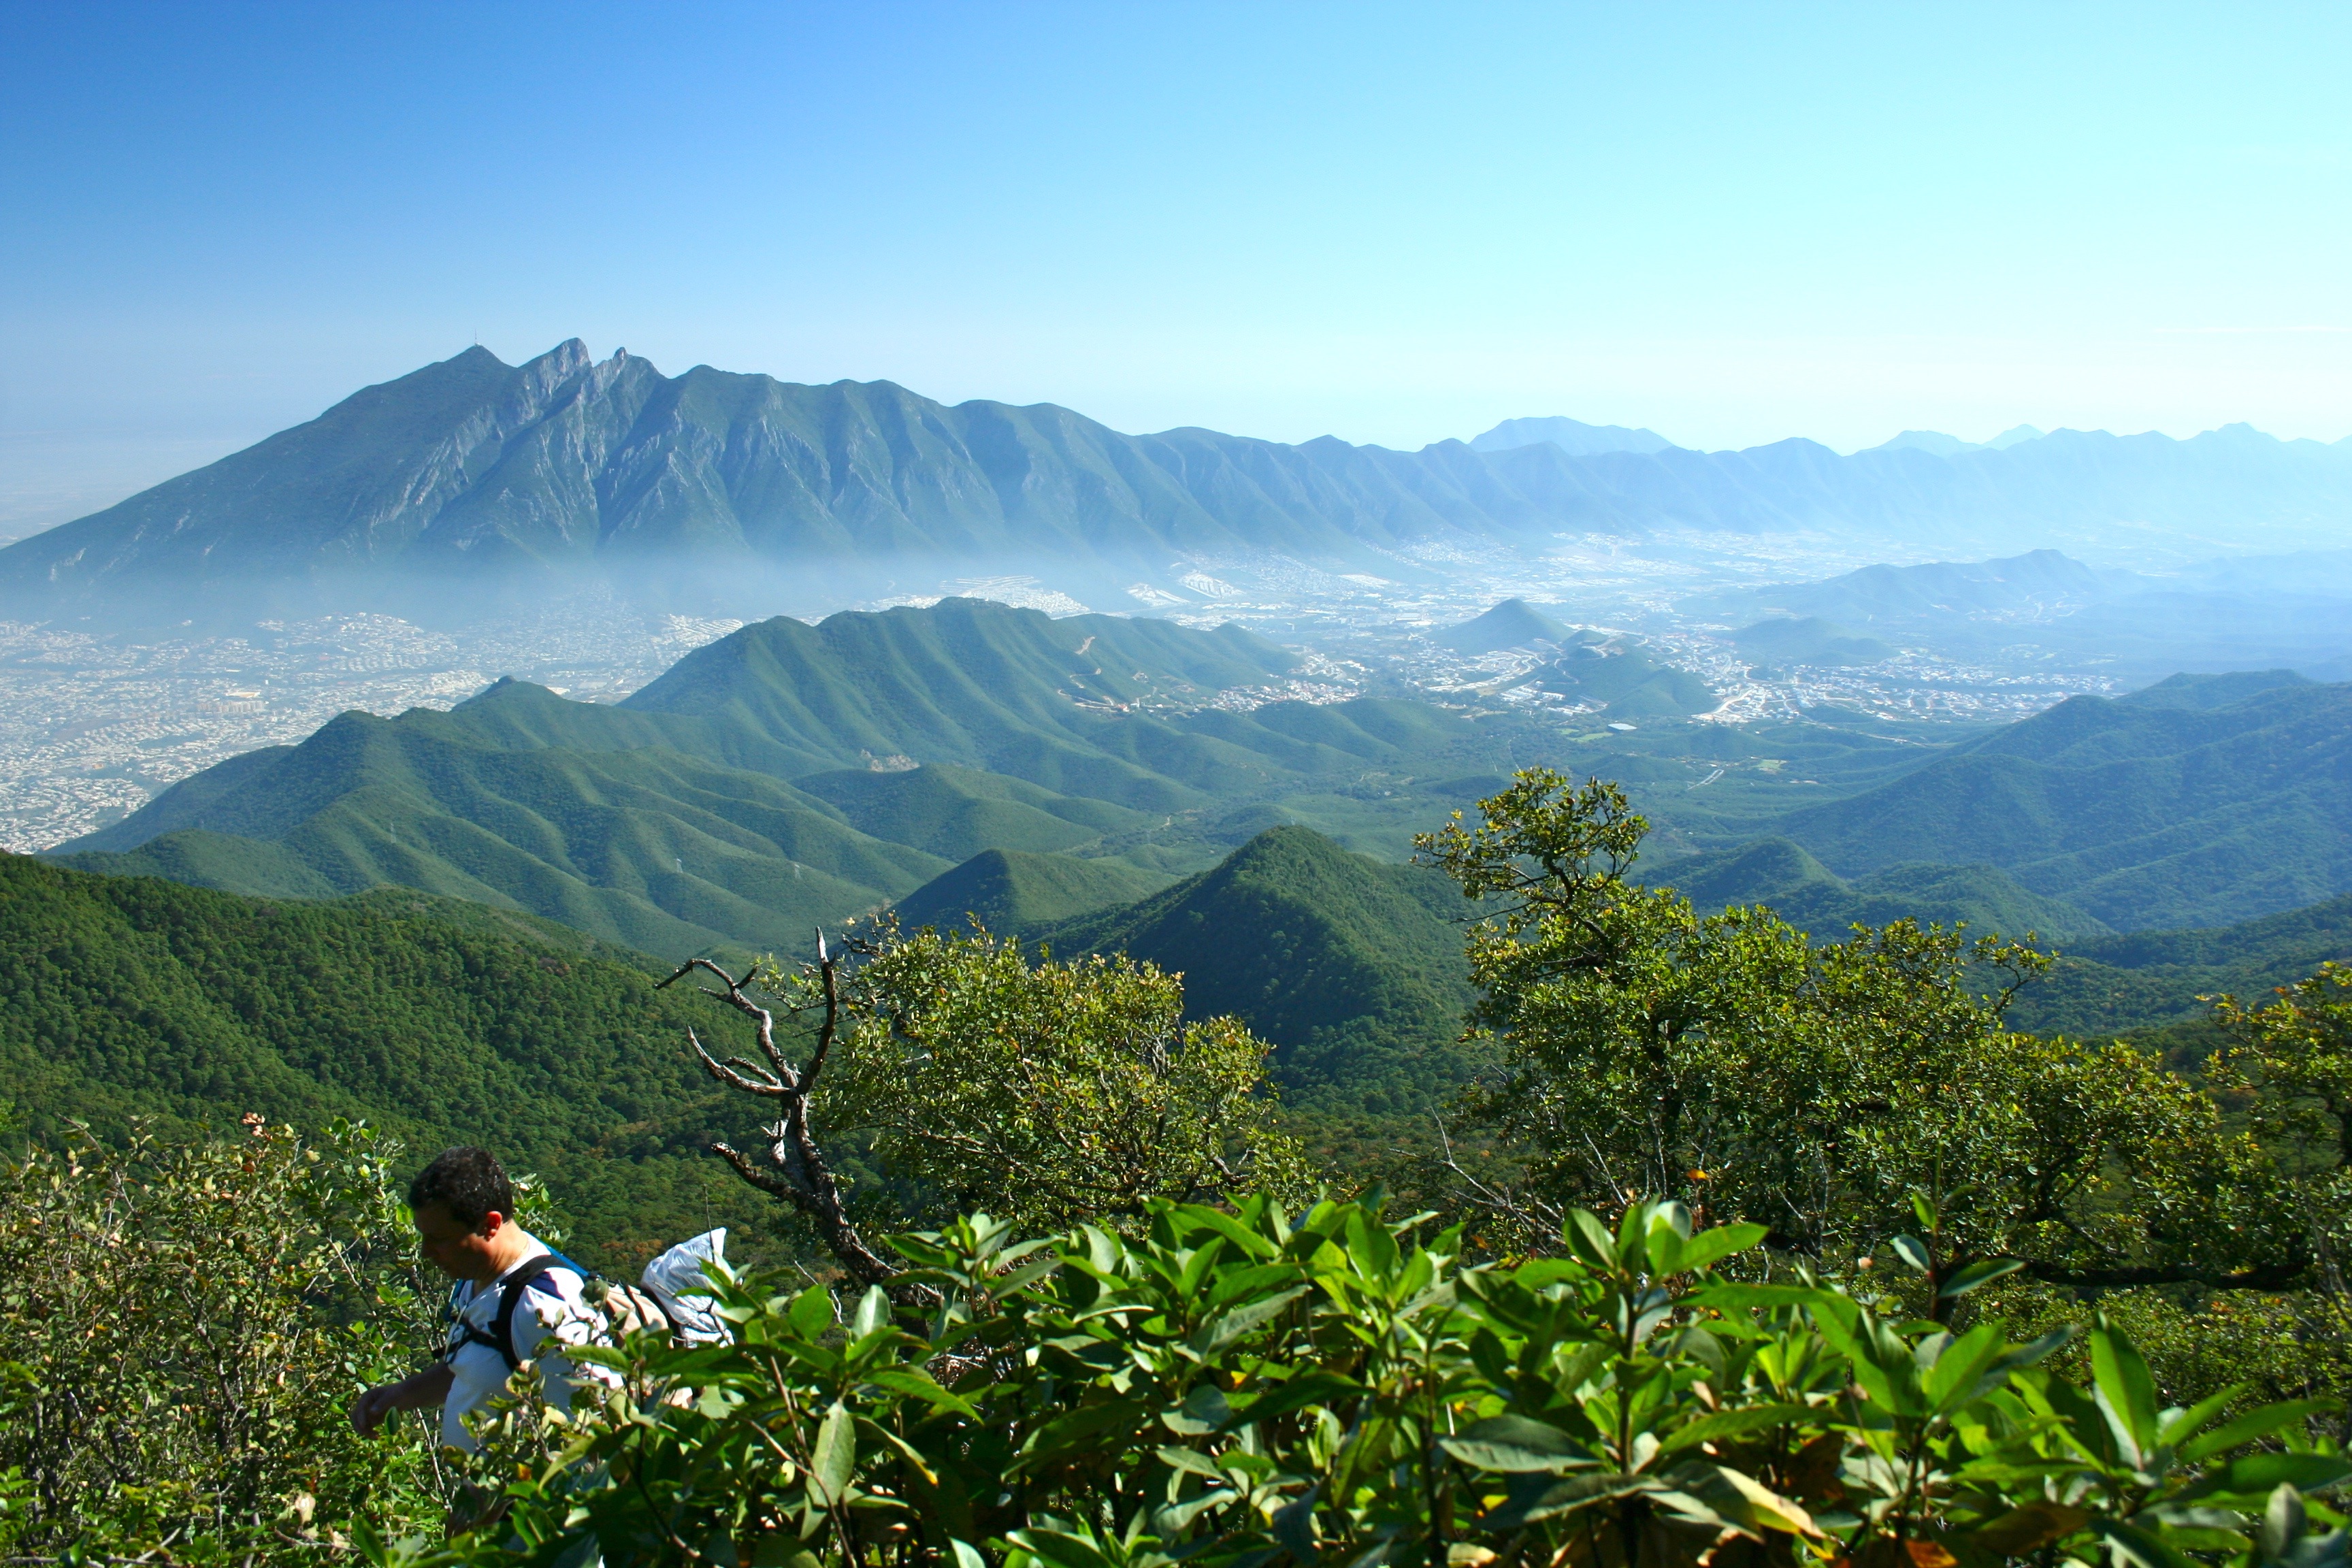
forest, wilderness, walking, mountain, hiking, meadow, hill, adventure, valley, mountain range, ridge, sports, alps, plateau, landform, geographical feature, mountainous landforms